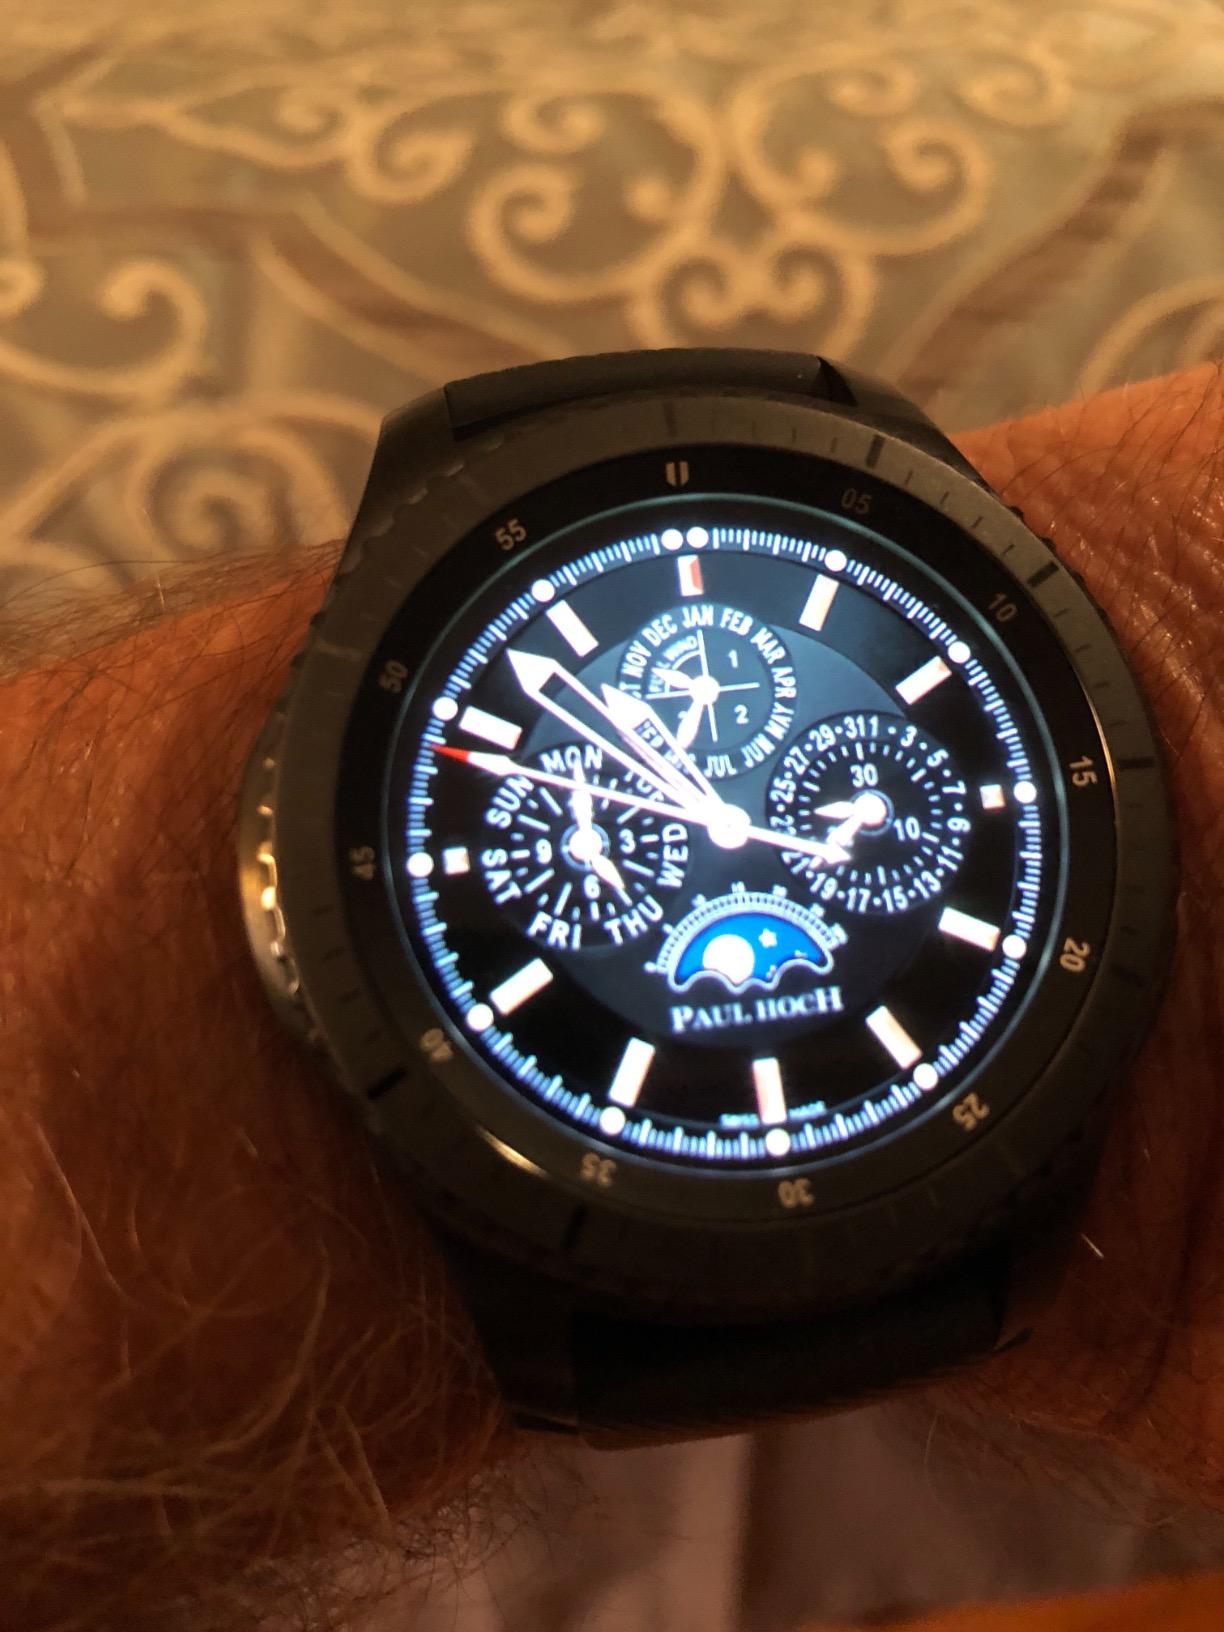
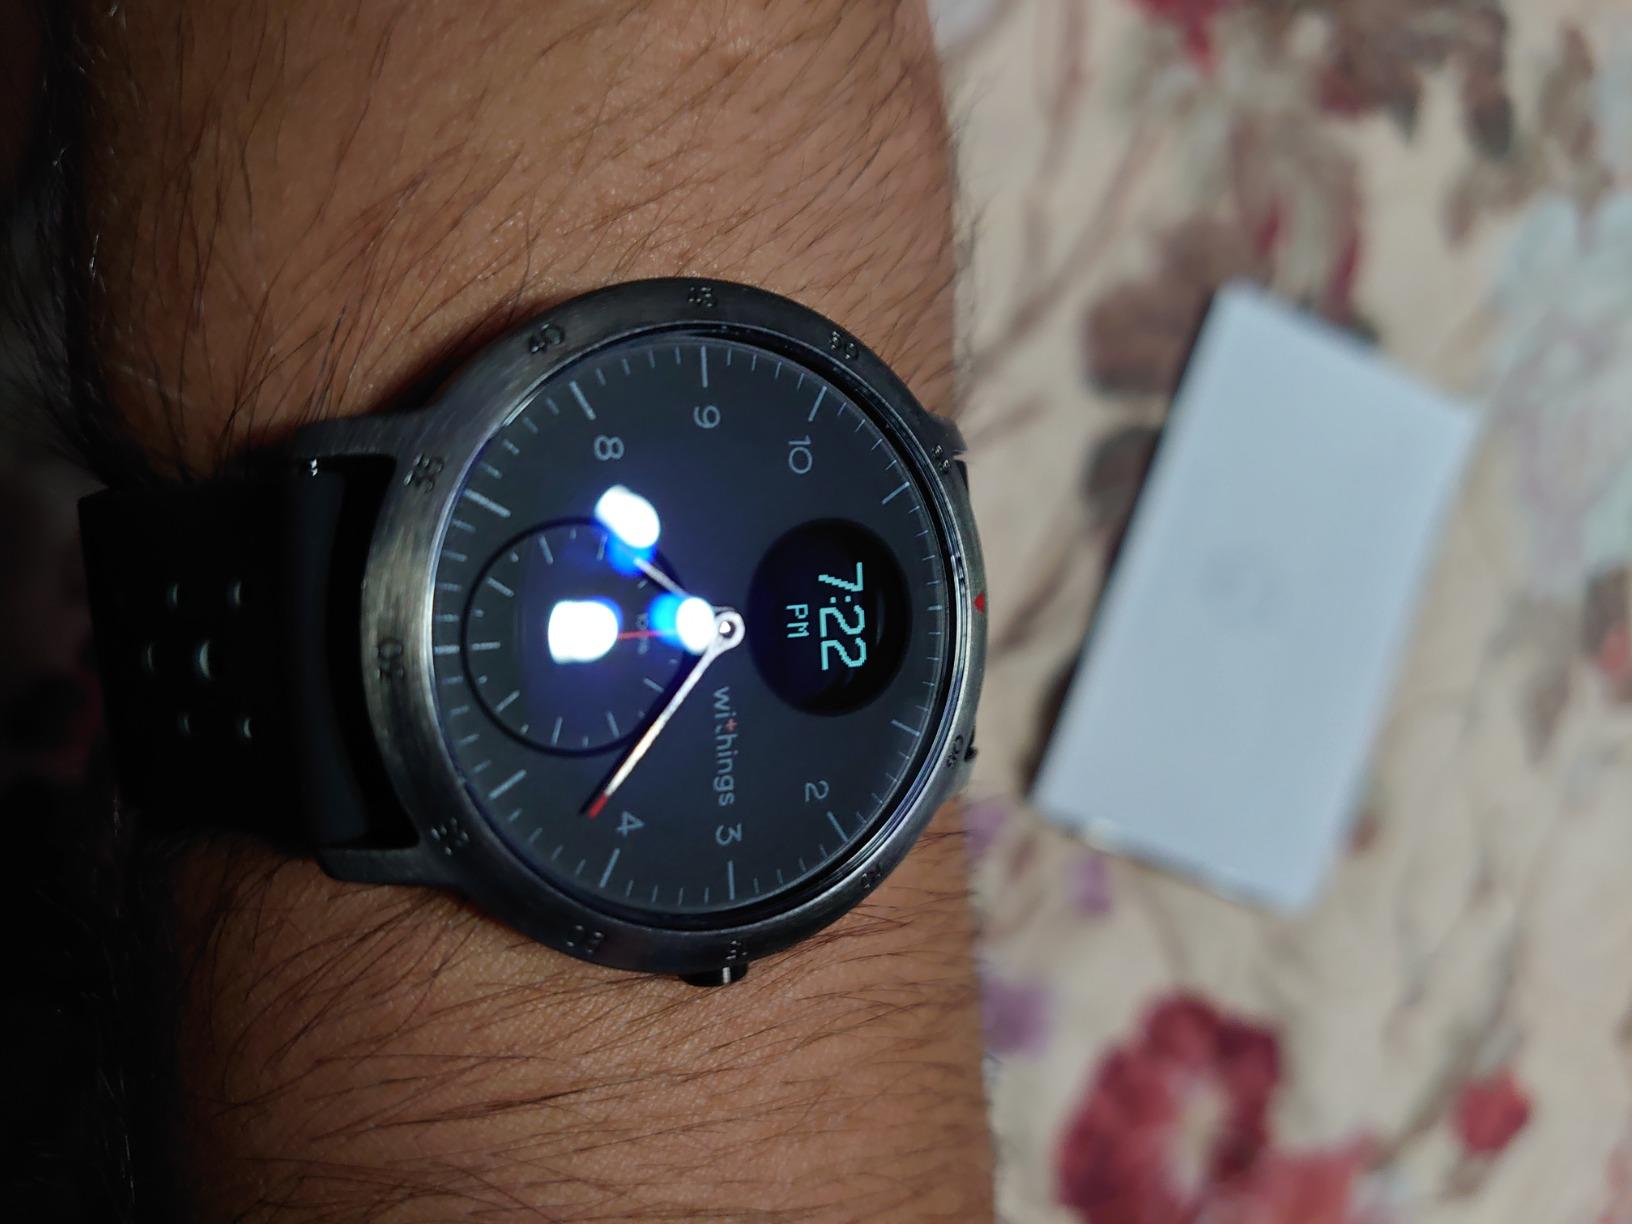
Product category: smartwatch
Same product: no